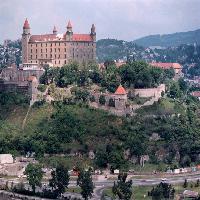
Weather: cloudy or overcast